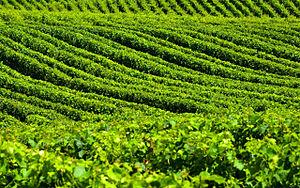
Vignoble des Balmes Dauphinoises
Balmes dauphinoises est à l'origine un vin de pays français produit dans le département de l'Isère à l'extrême nord du Dauphiné, essentiellement entre Bourgoin-Jallieu et Morestel. Cette dénomination a été remplacée depuis 2011 par l'indication géographique protégée Isère complétée du nom de l'unité géographique Balmes dauphinoises.